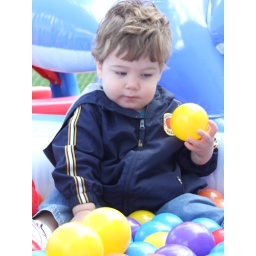
No water in the whale pool, it's too cold! So we used it as a ball pit!